Sergei Osipov (artist)

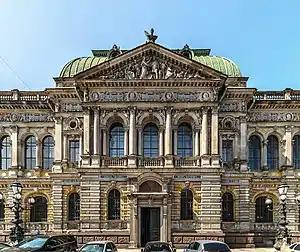
Building of the "Vera Mukhina Institute"

"The wounded man slowly recovered, his life was saved. After improving his condition, Osipov was evacuated by a plane to the rear for aftercare. Unfortunately, his further fate was unknown to me. And suddenly, accidentally turned on the radio on September 19, 1991 brought me the answer to a question of half a century ago. The art critic Nadezhda Neshataeva spoke about the life of the artist Osipov Sergey Ivanovich in connection with a personal exhibition of his paintings. The coincidence of the name of the artist, his wound near Leningrad, the amputation of the leg in the Leningrad hospital gave me reason to believe that this is our wounded Osipov, who was operated on in blockaded Leningrad by me and another surgeon. The coincidence of the data left almost no doubt that this is the hero of our department and of my memoirs. But still I tried to test myself. Having received information through many inquiries, I phoned the widow of Sergei Ivanovich, Antonina Ivanovna. She confirmed that Sergei Ivanovich was operated on in 1941 in our hospital. She said that he met her at the hospital in Sverdlovsk. Osipov completed his art education in Samarkand, where the Academy of Arts was evacuated from Leningrad. For me and my friends, employees of our surgical department of the hospital, such a belated message about the fate of one of our seriously injured was not only a great joy, but also a reward for our selfless work in the besieged city."